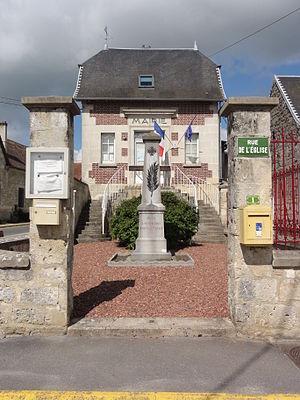
Suzy est une ancienne commune française, située dans le département de l'Aisne, en région Hauts-de-France.